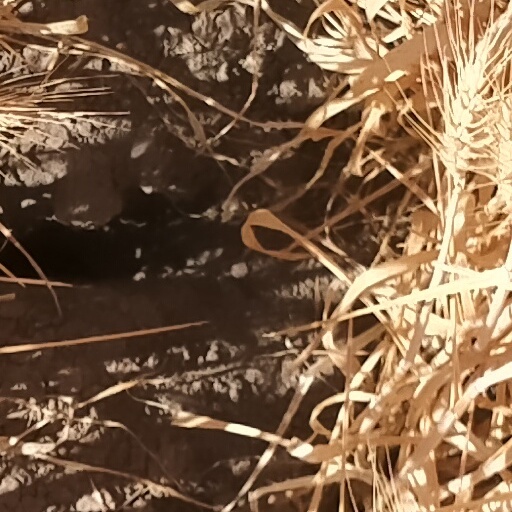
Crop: wheat